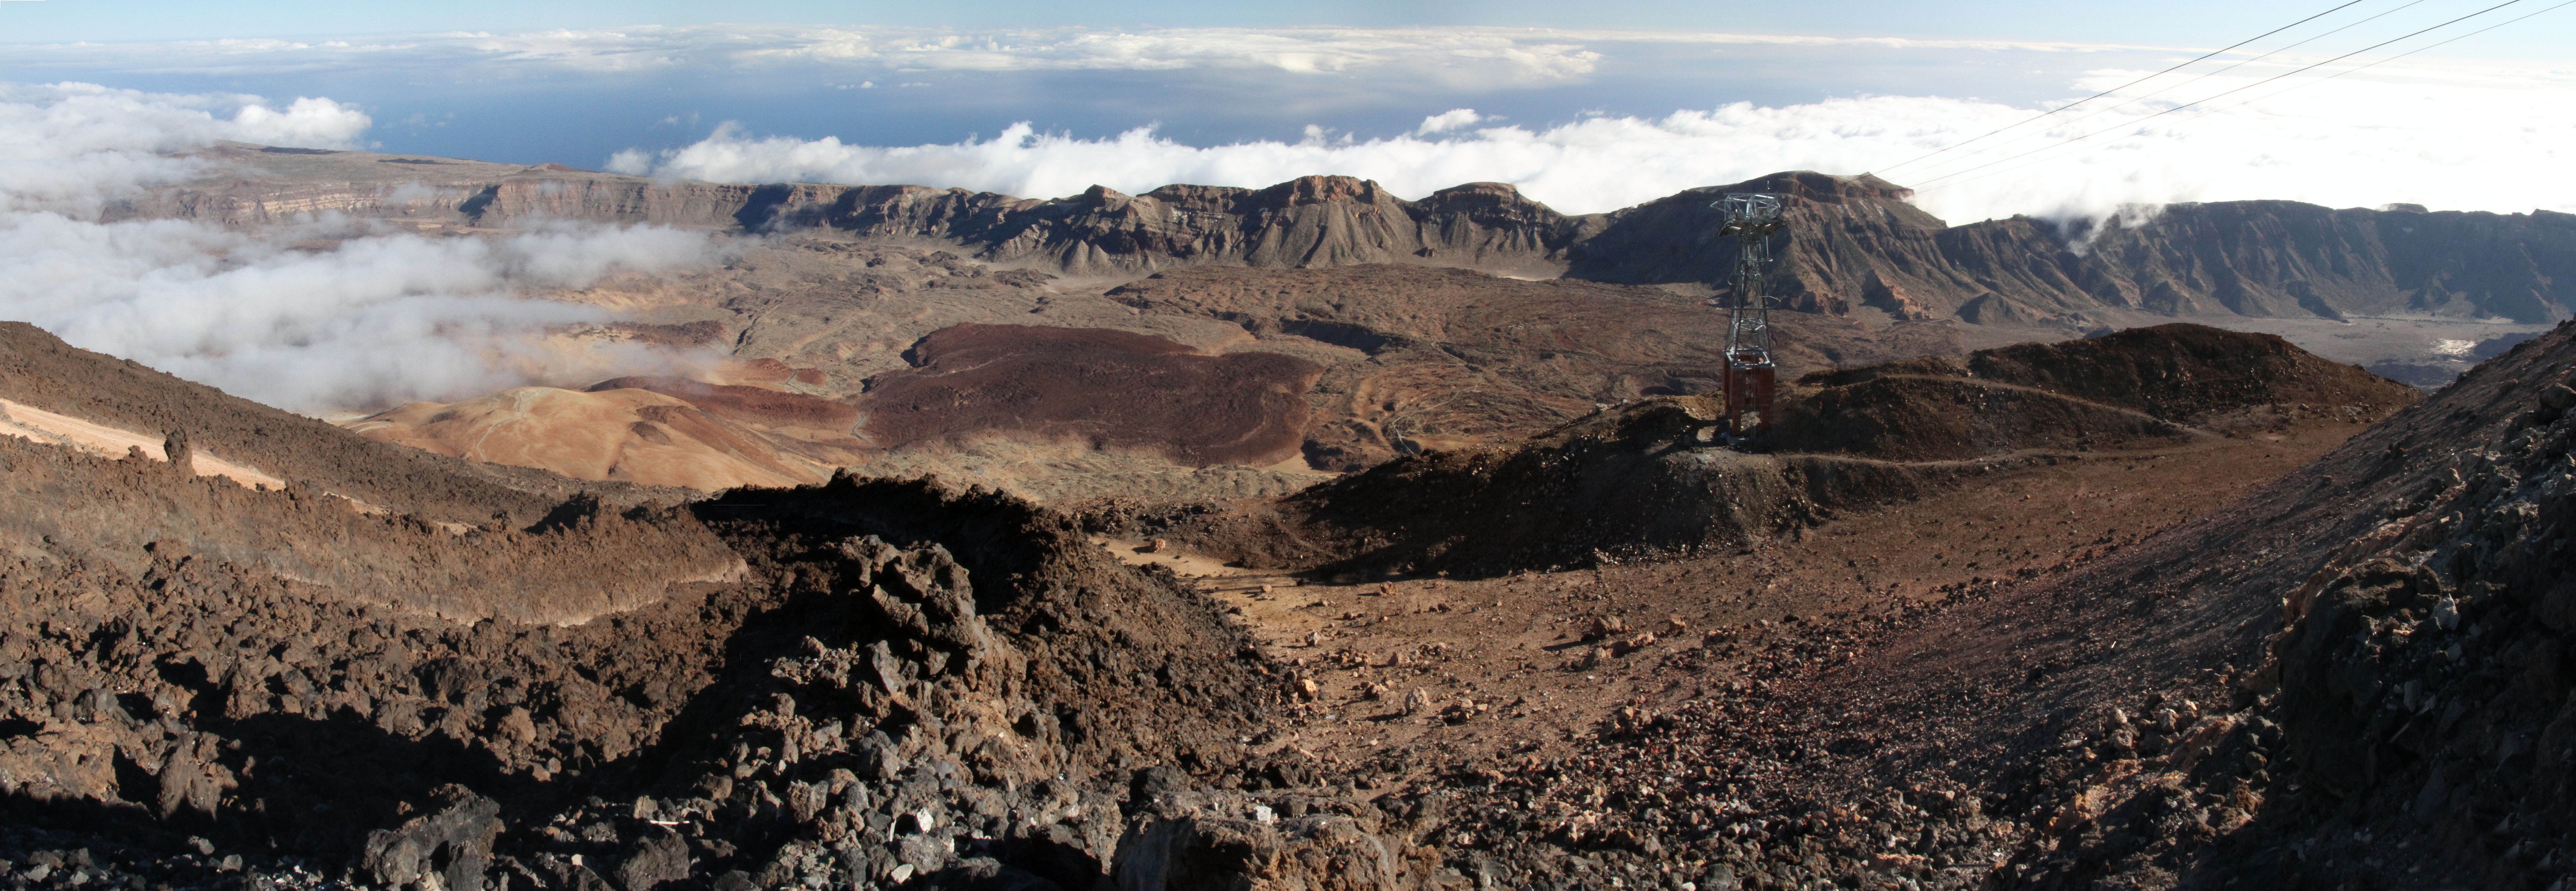
wilderness, mountain, sky, valley, mountain range, panorama, formation, scenic, volcano, canyon, national park, geology, badlands, plateau, tenerife, geological, wadi, teide, landform, geographical feature, geological phenomenon